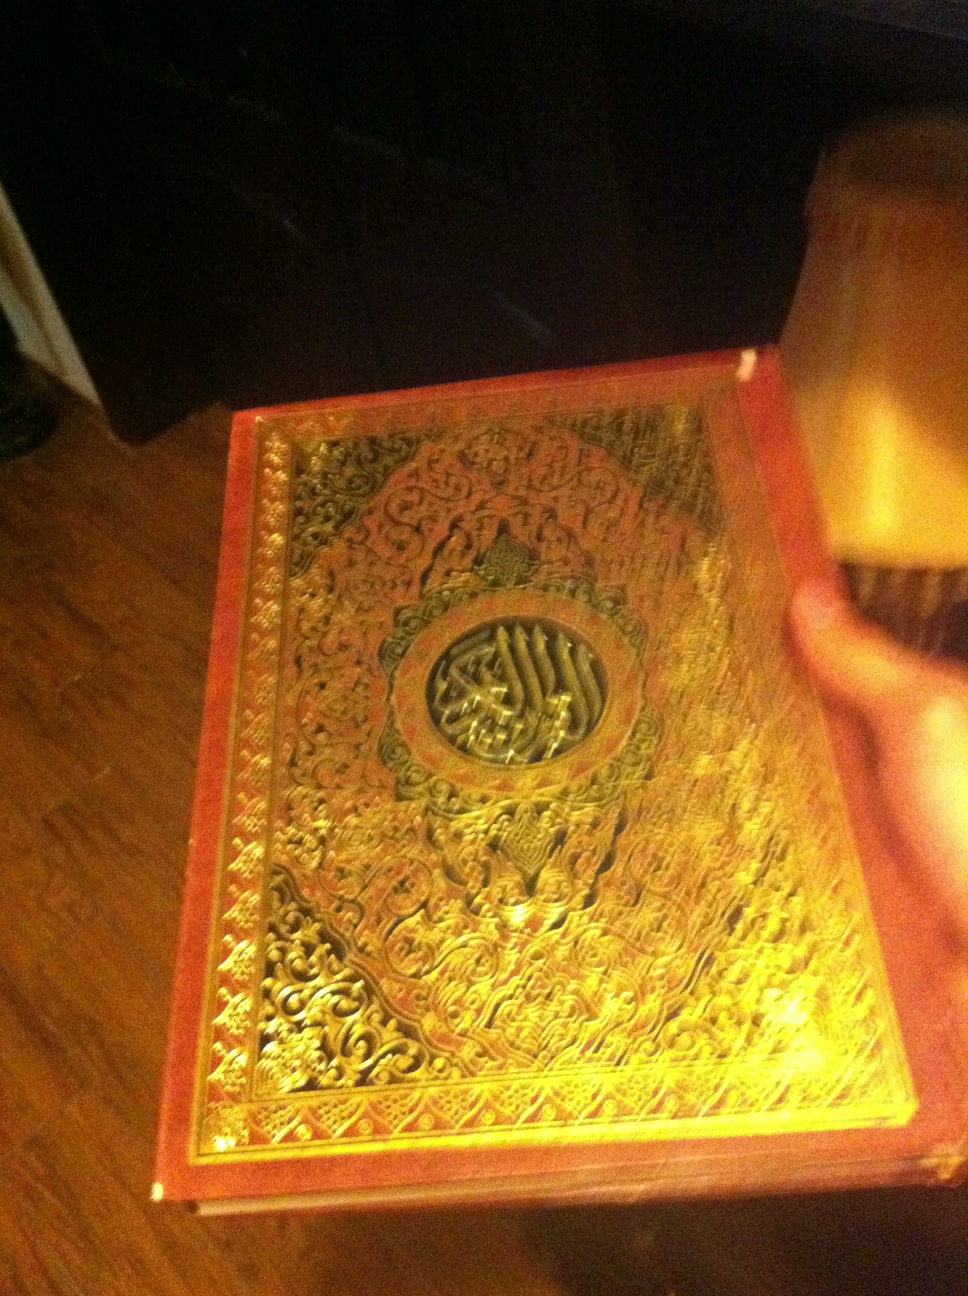Question: What is this?
Answer: book